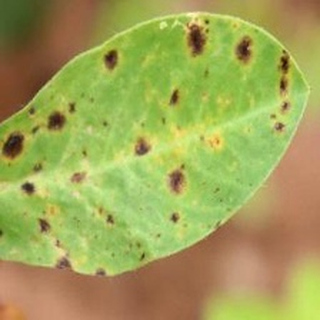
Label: groundnut_late_leaf_spot